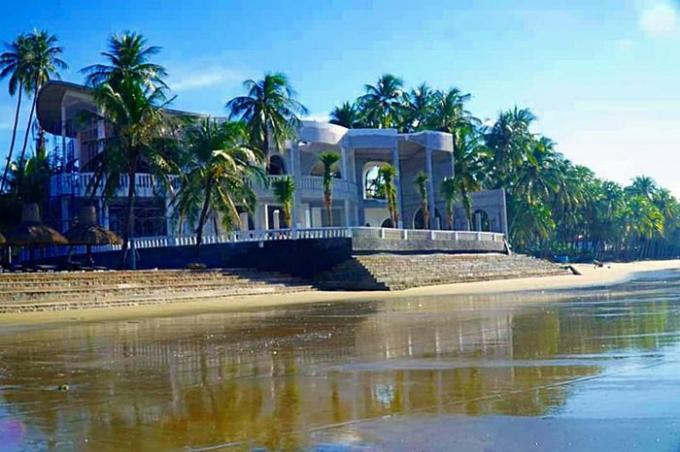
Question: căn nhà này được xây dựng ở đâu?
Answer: ở ven một bờ biển